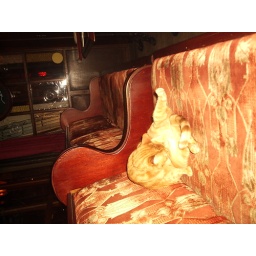
red cat in amsterdam